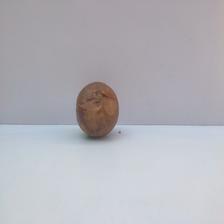
Size: Spoiled